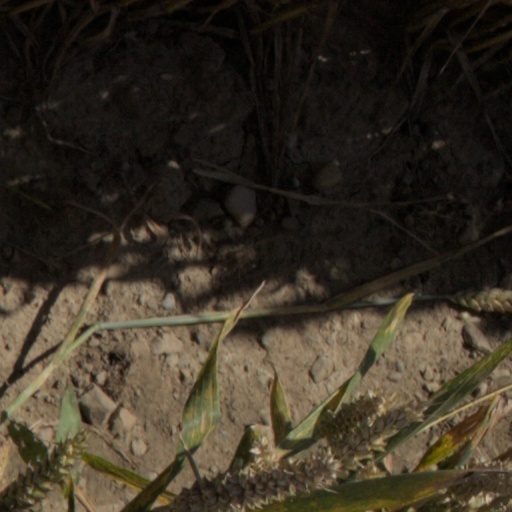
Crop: wheat